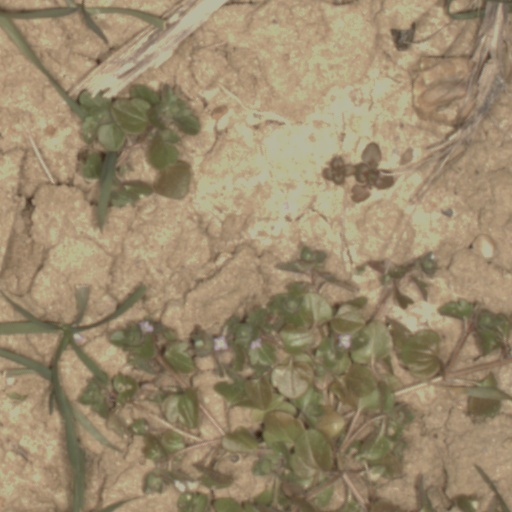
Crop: wheat